Tom Savini

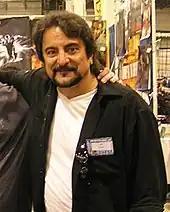
Tom Savini in 2007

In 2007, Savini had a role in "Planet Terror", one of two stories in the "Grindhouse" film, directed by Robert Rodriguez. Savini plays Deputy Tolo, who fights to save his town from an infestation of zombie-like creatures. In another Rodriguez film, "Machete", based on a fake movie trailer played during the film "Grindhouse", Savini played Osiris Amanpour, hired to track and kill the protagonist Machete. Savini reprised his role in the sequel "Machete Kills".